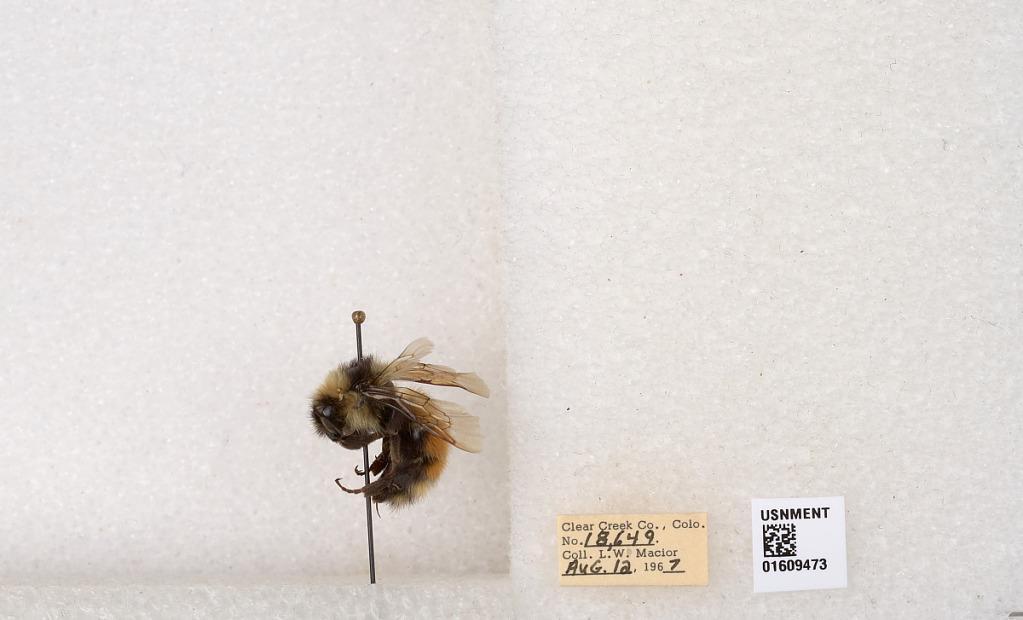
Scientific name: Bombus (Pyrobombus) sylvicola Kirby
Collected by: L. Macior
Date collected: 1967-8-12
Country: United States
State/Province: Colorado
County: Clear Creek
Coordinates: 39.6856, -105.645